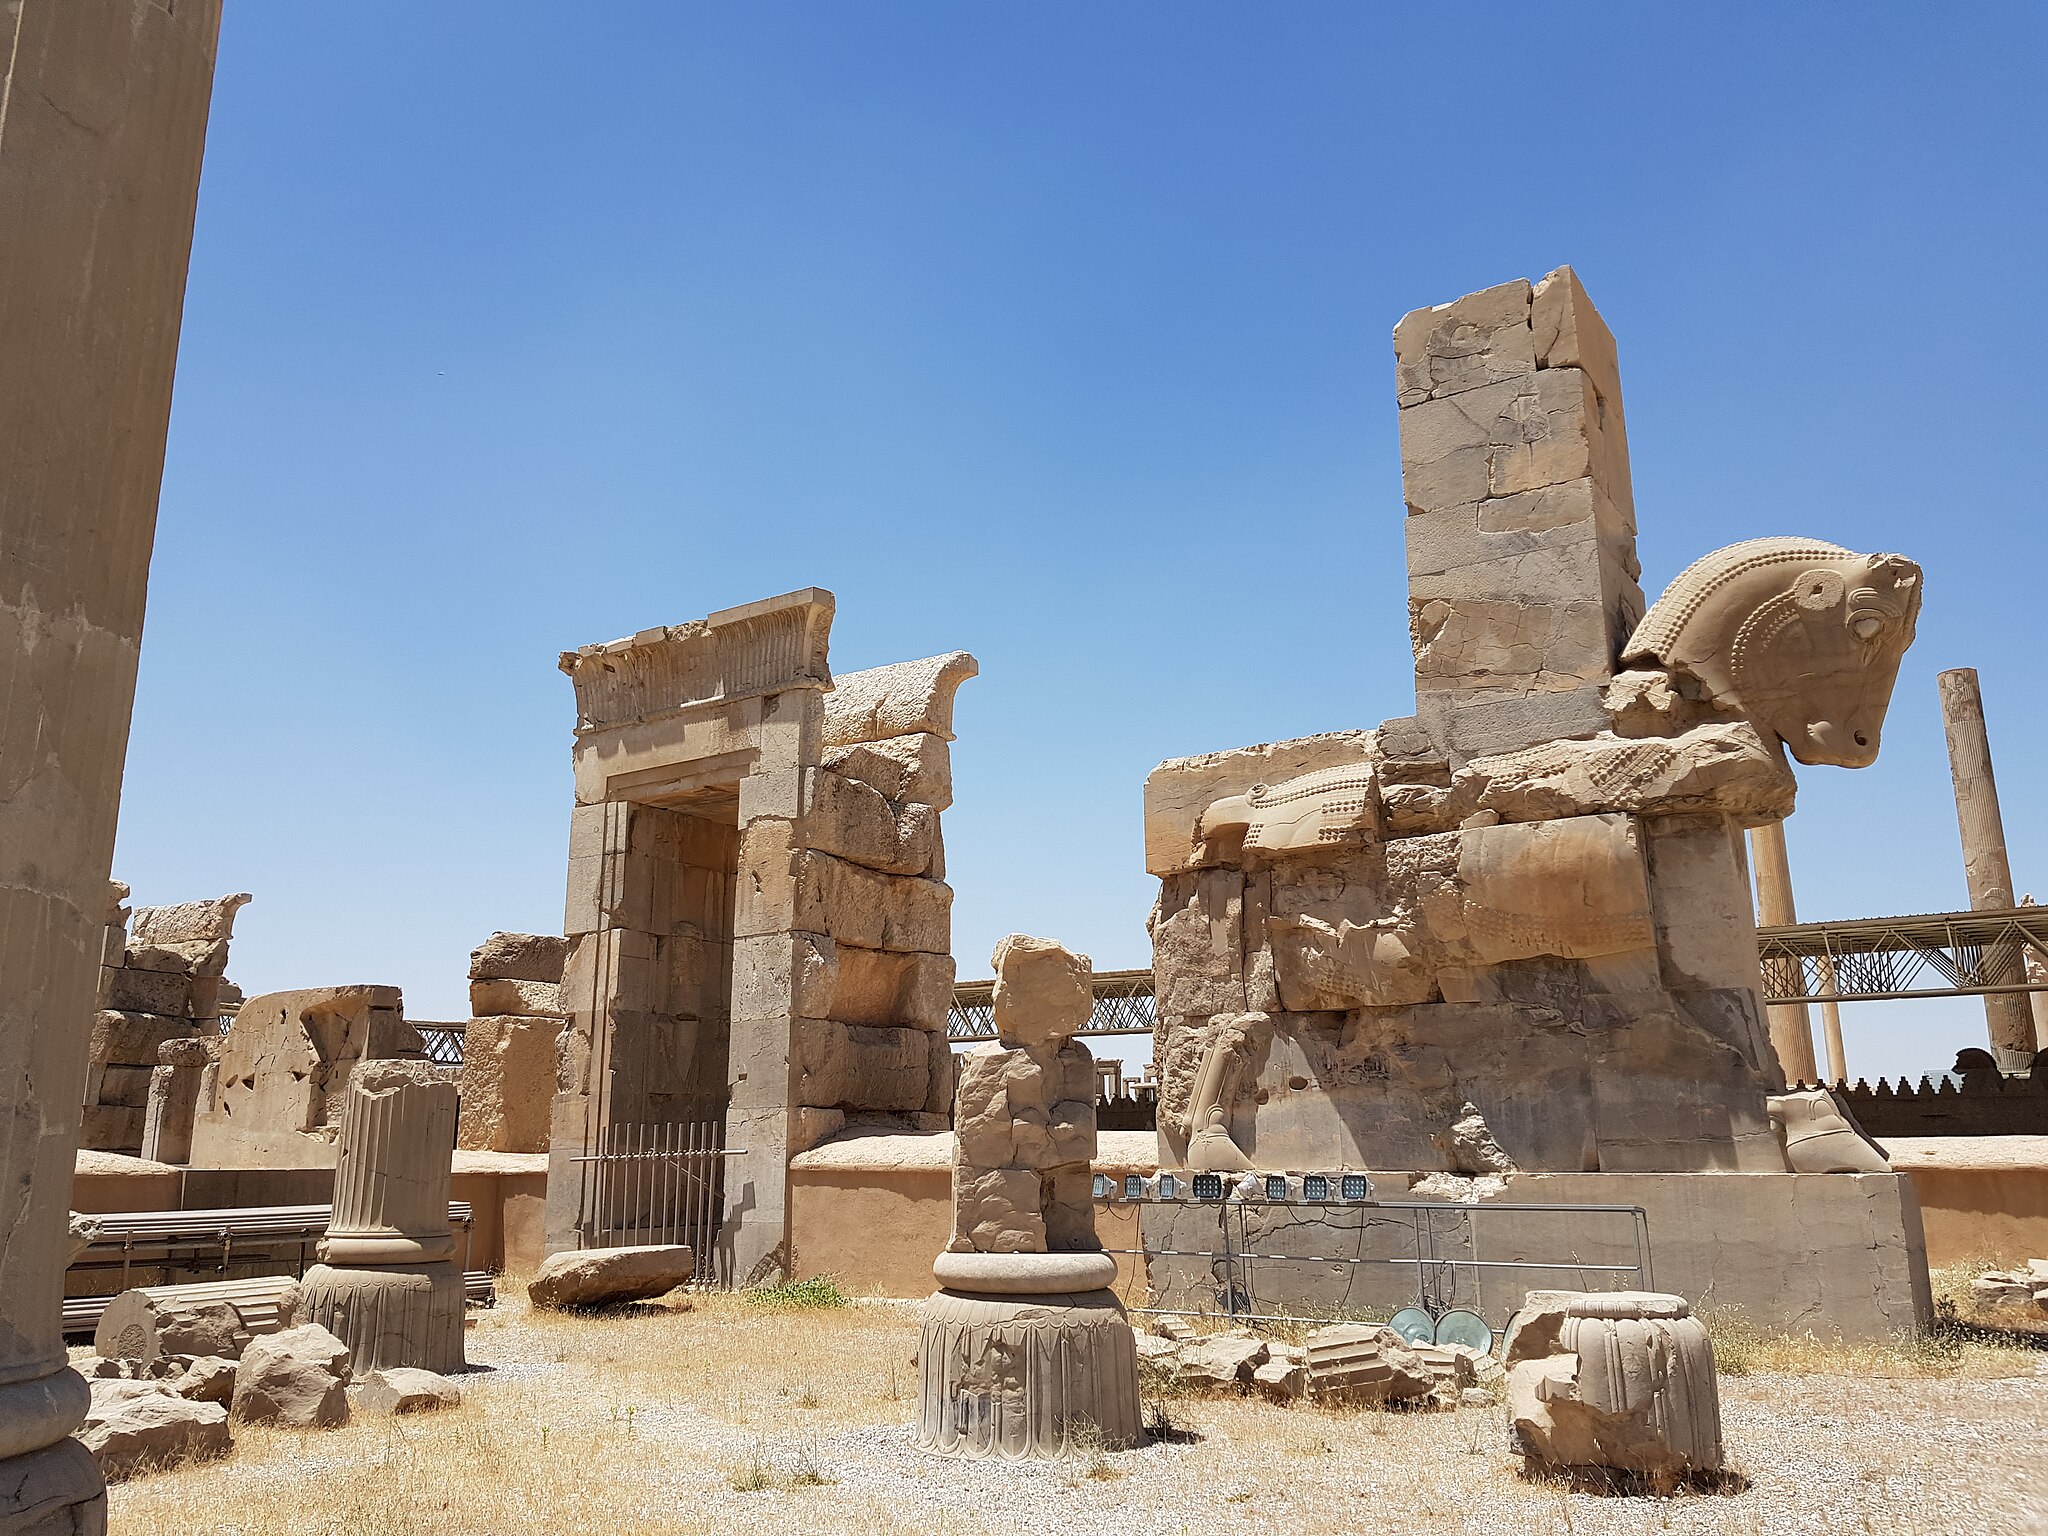
Title: پرسپولیس تخت جمشید
Date: 2018-06-14 12:08:49
Categories: Images from Wiki Loves Monuments 2018, Self-published work, Cultural heritage monuments in Iran with known IDs, Uploaded via Campaign:wlm-ir, Images from Wiki Loves Monuments in Marvdasht, 2018 in Persepolis, Images from Wiki Loves Monuments 2018 in Iran, Bull statue in the northern facade, Hall of hundred columns, Iran photographs taken on 2018-06-14